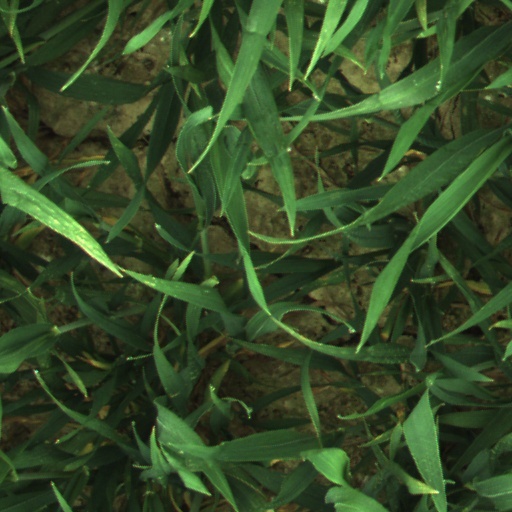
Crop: wheat